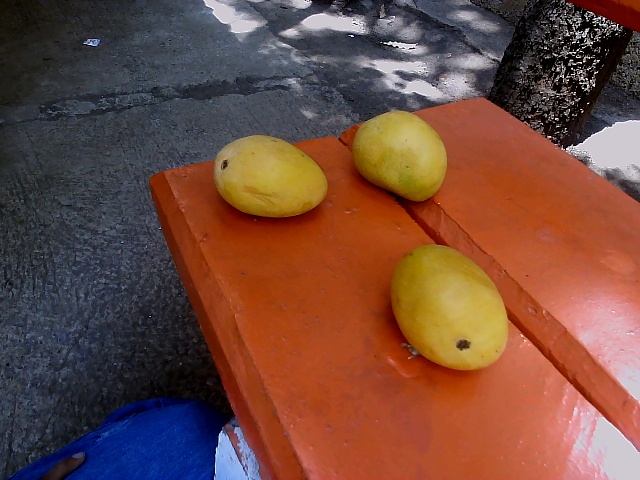
Label: Ripe_Mango